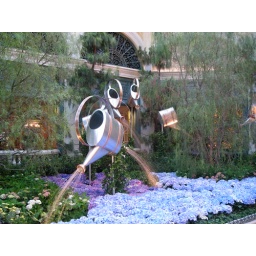
water cans above blue hydrengia bed